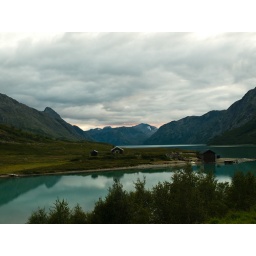
Glacial lake in the Jotunheimen mountain range.